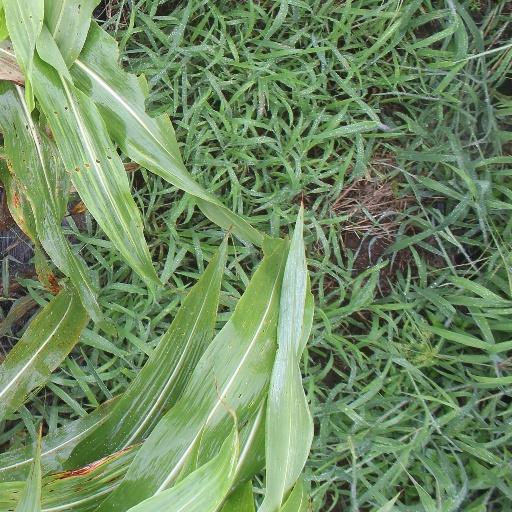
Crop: sorghum